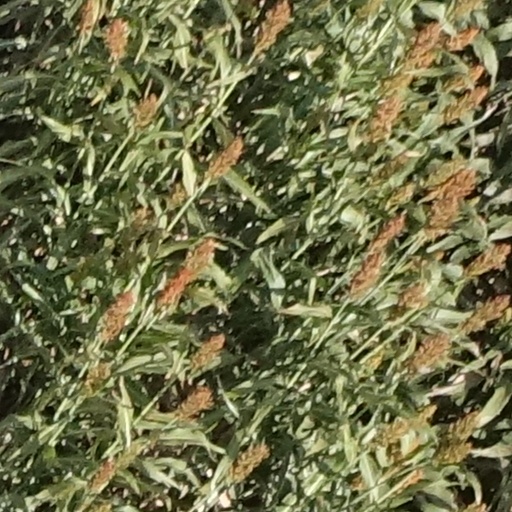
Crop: sorghum